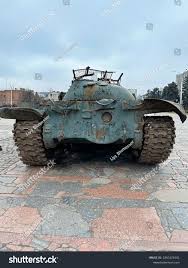
Label: Tank